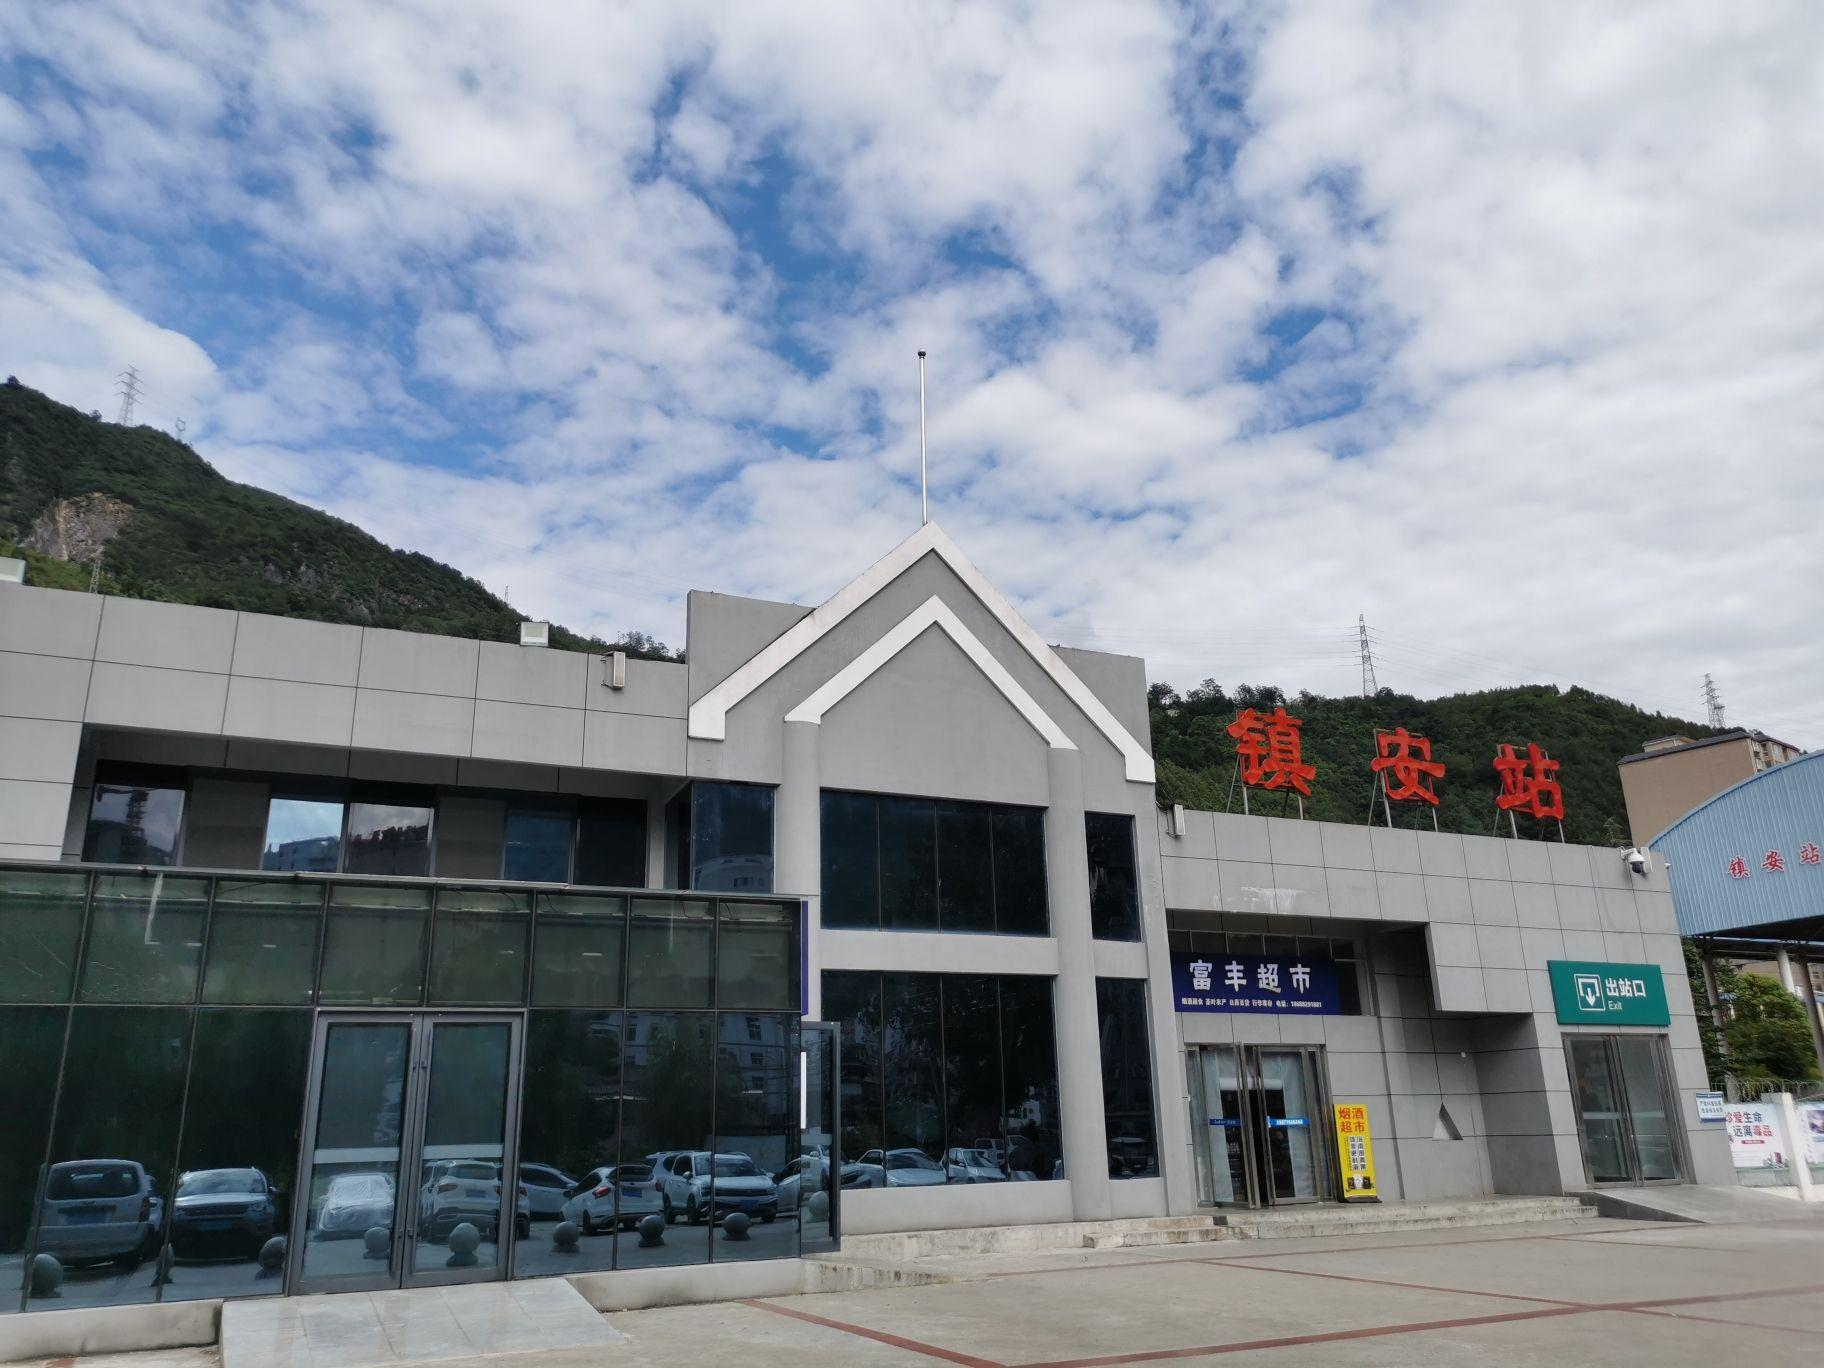
地标名称：镇安站
所在城市：商洛市·镇安县